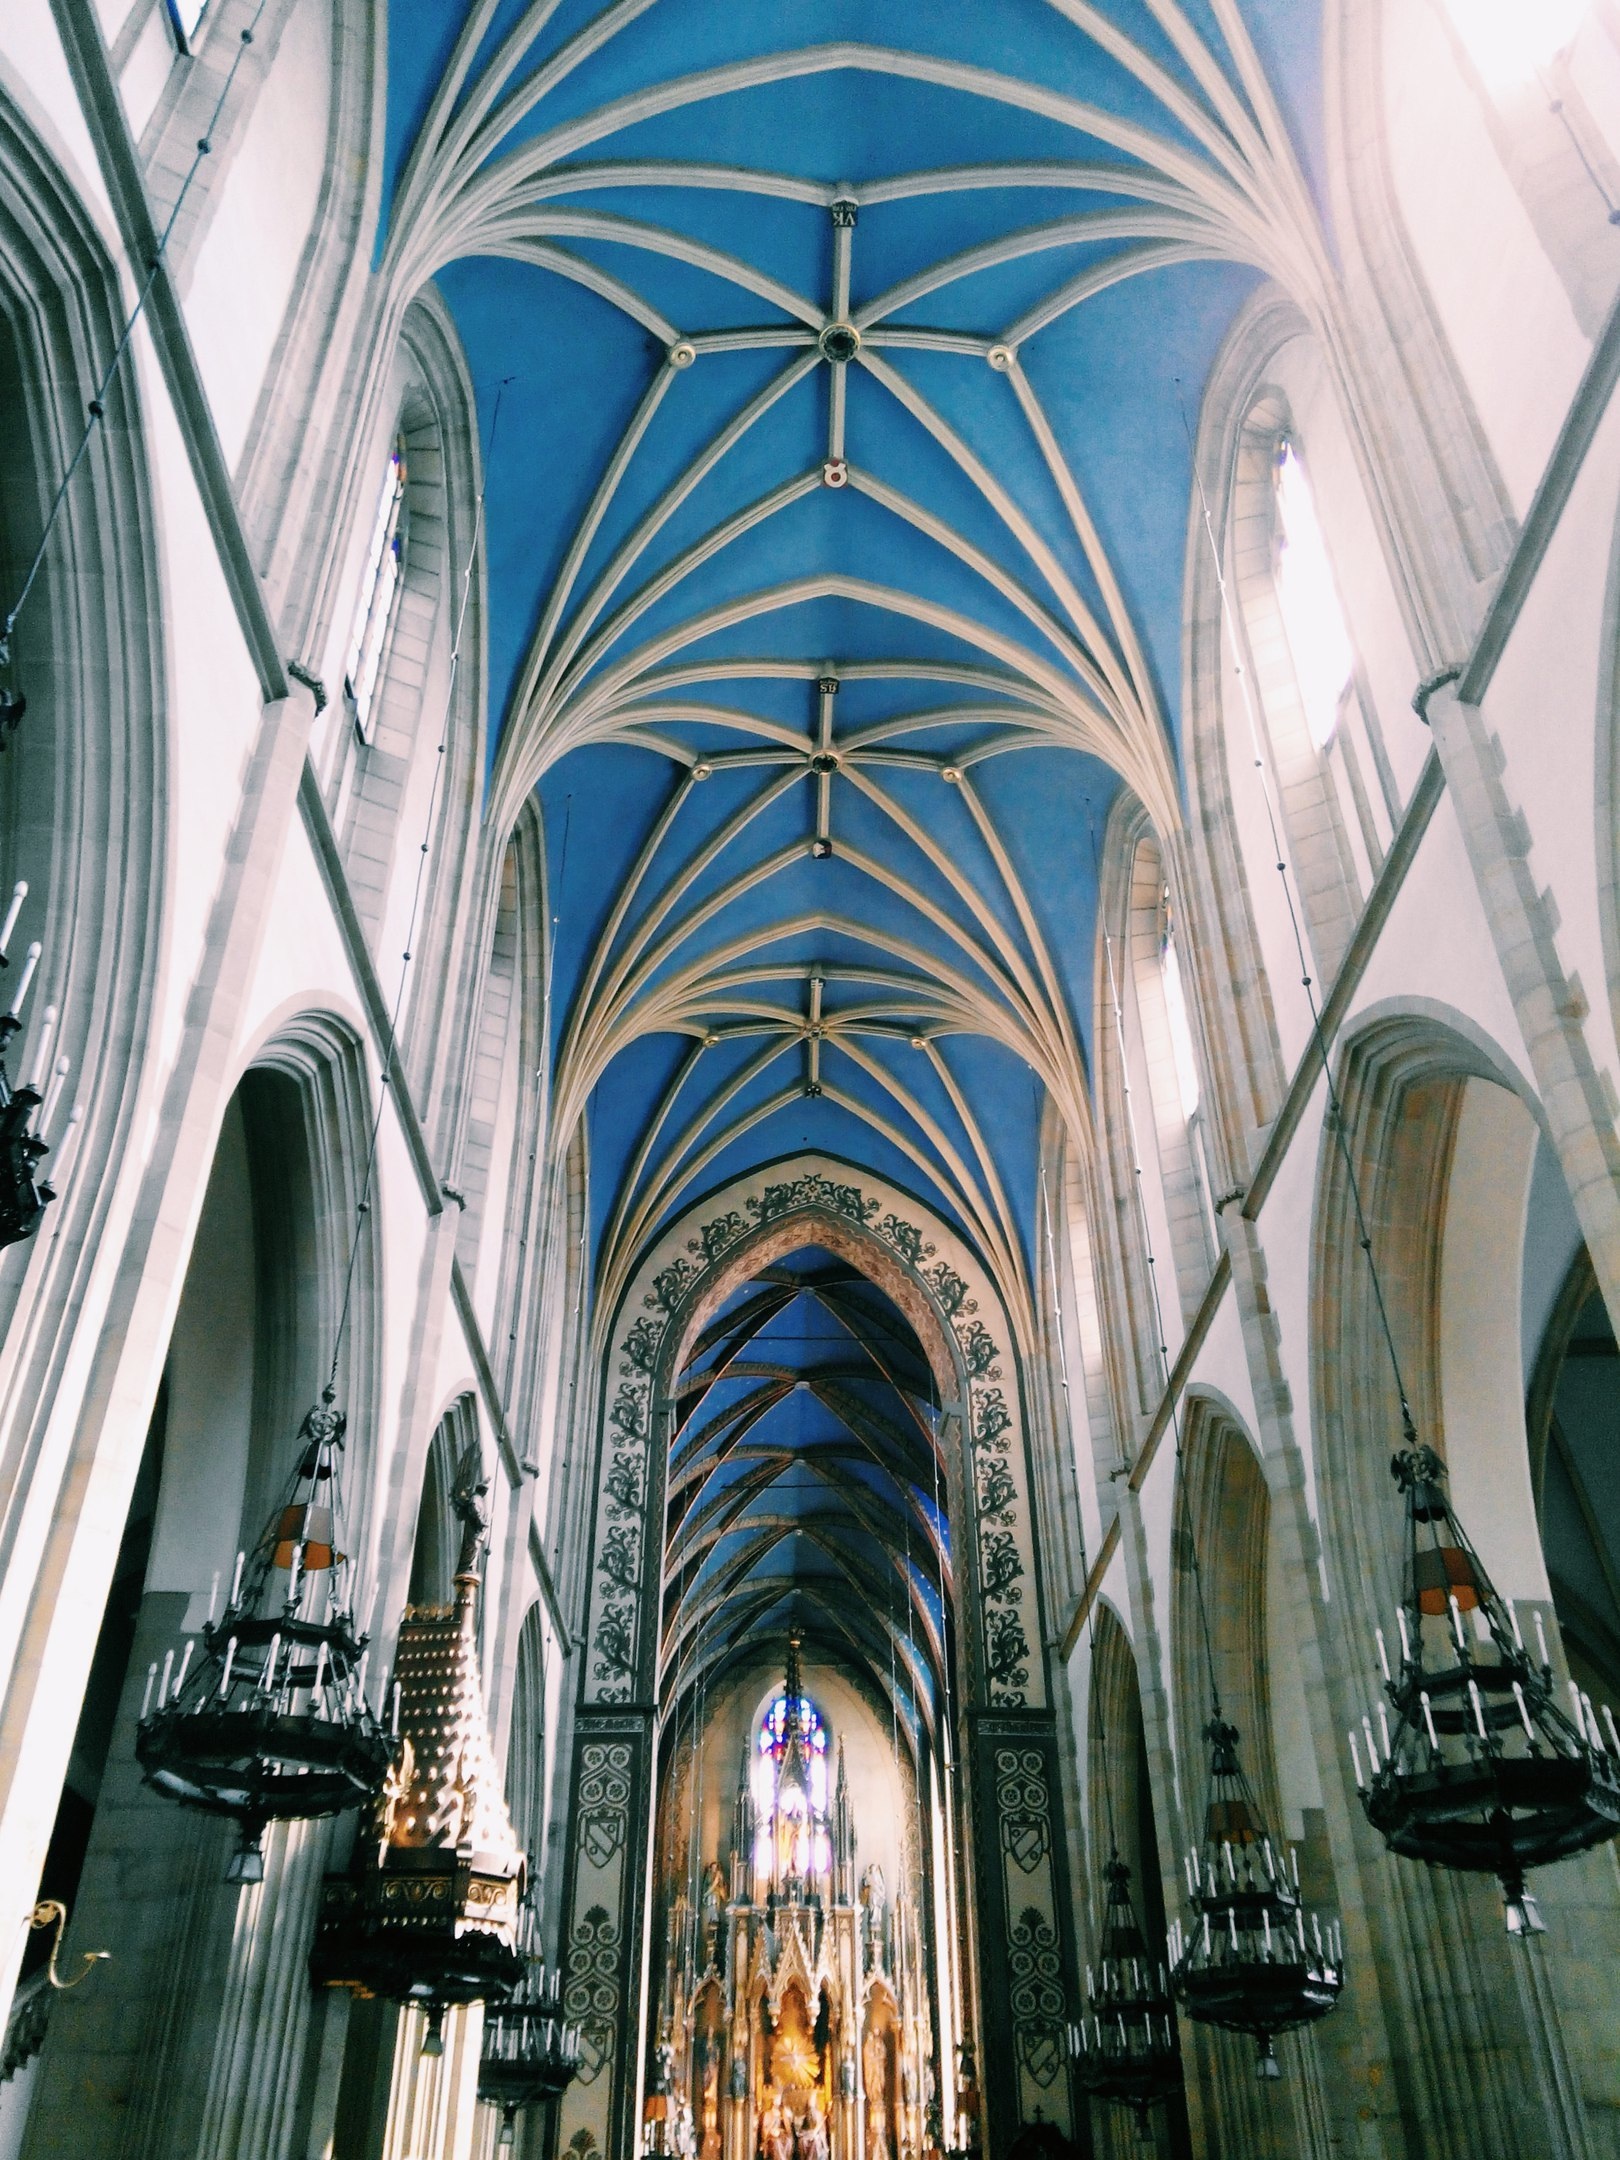
architecture, building, arch, facade, church, cathedral, chapel, place of worship, aisle, symmetry, arcade, basilica, gothic architecture